Dying to Do Letterman

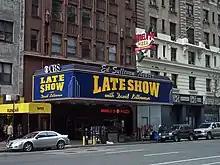
"Late Show with David Letterman", filmed at the Ed Sullivan Theater

The film begins on an empty comedy stage with a large microphone. Steve Mazan enters and speaks directly into camera. This narrative device is used throughout the film. Mazan explains that since he was a young boy, he dreamed of performing on David Letterman's show. He became a professional stand-up comedian, and performed shows around the country in hopes of one day making it to the Ed Sullivan Theater where the "Late Show with David Letterman" was taped before a live studio audience. He then learns he has cancer, and may only have five years to live. His girlfriend at the time, Denise, is shocked by the news, but the couple makes the decision to get married. Together, they also decide that Steve should spend the time he has left pursuing his dream of performing on Letterman's show.